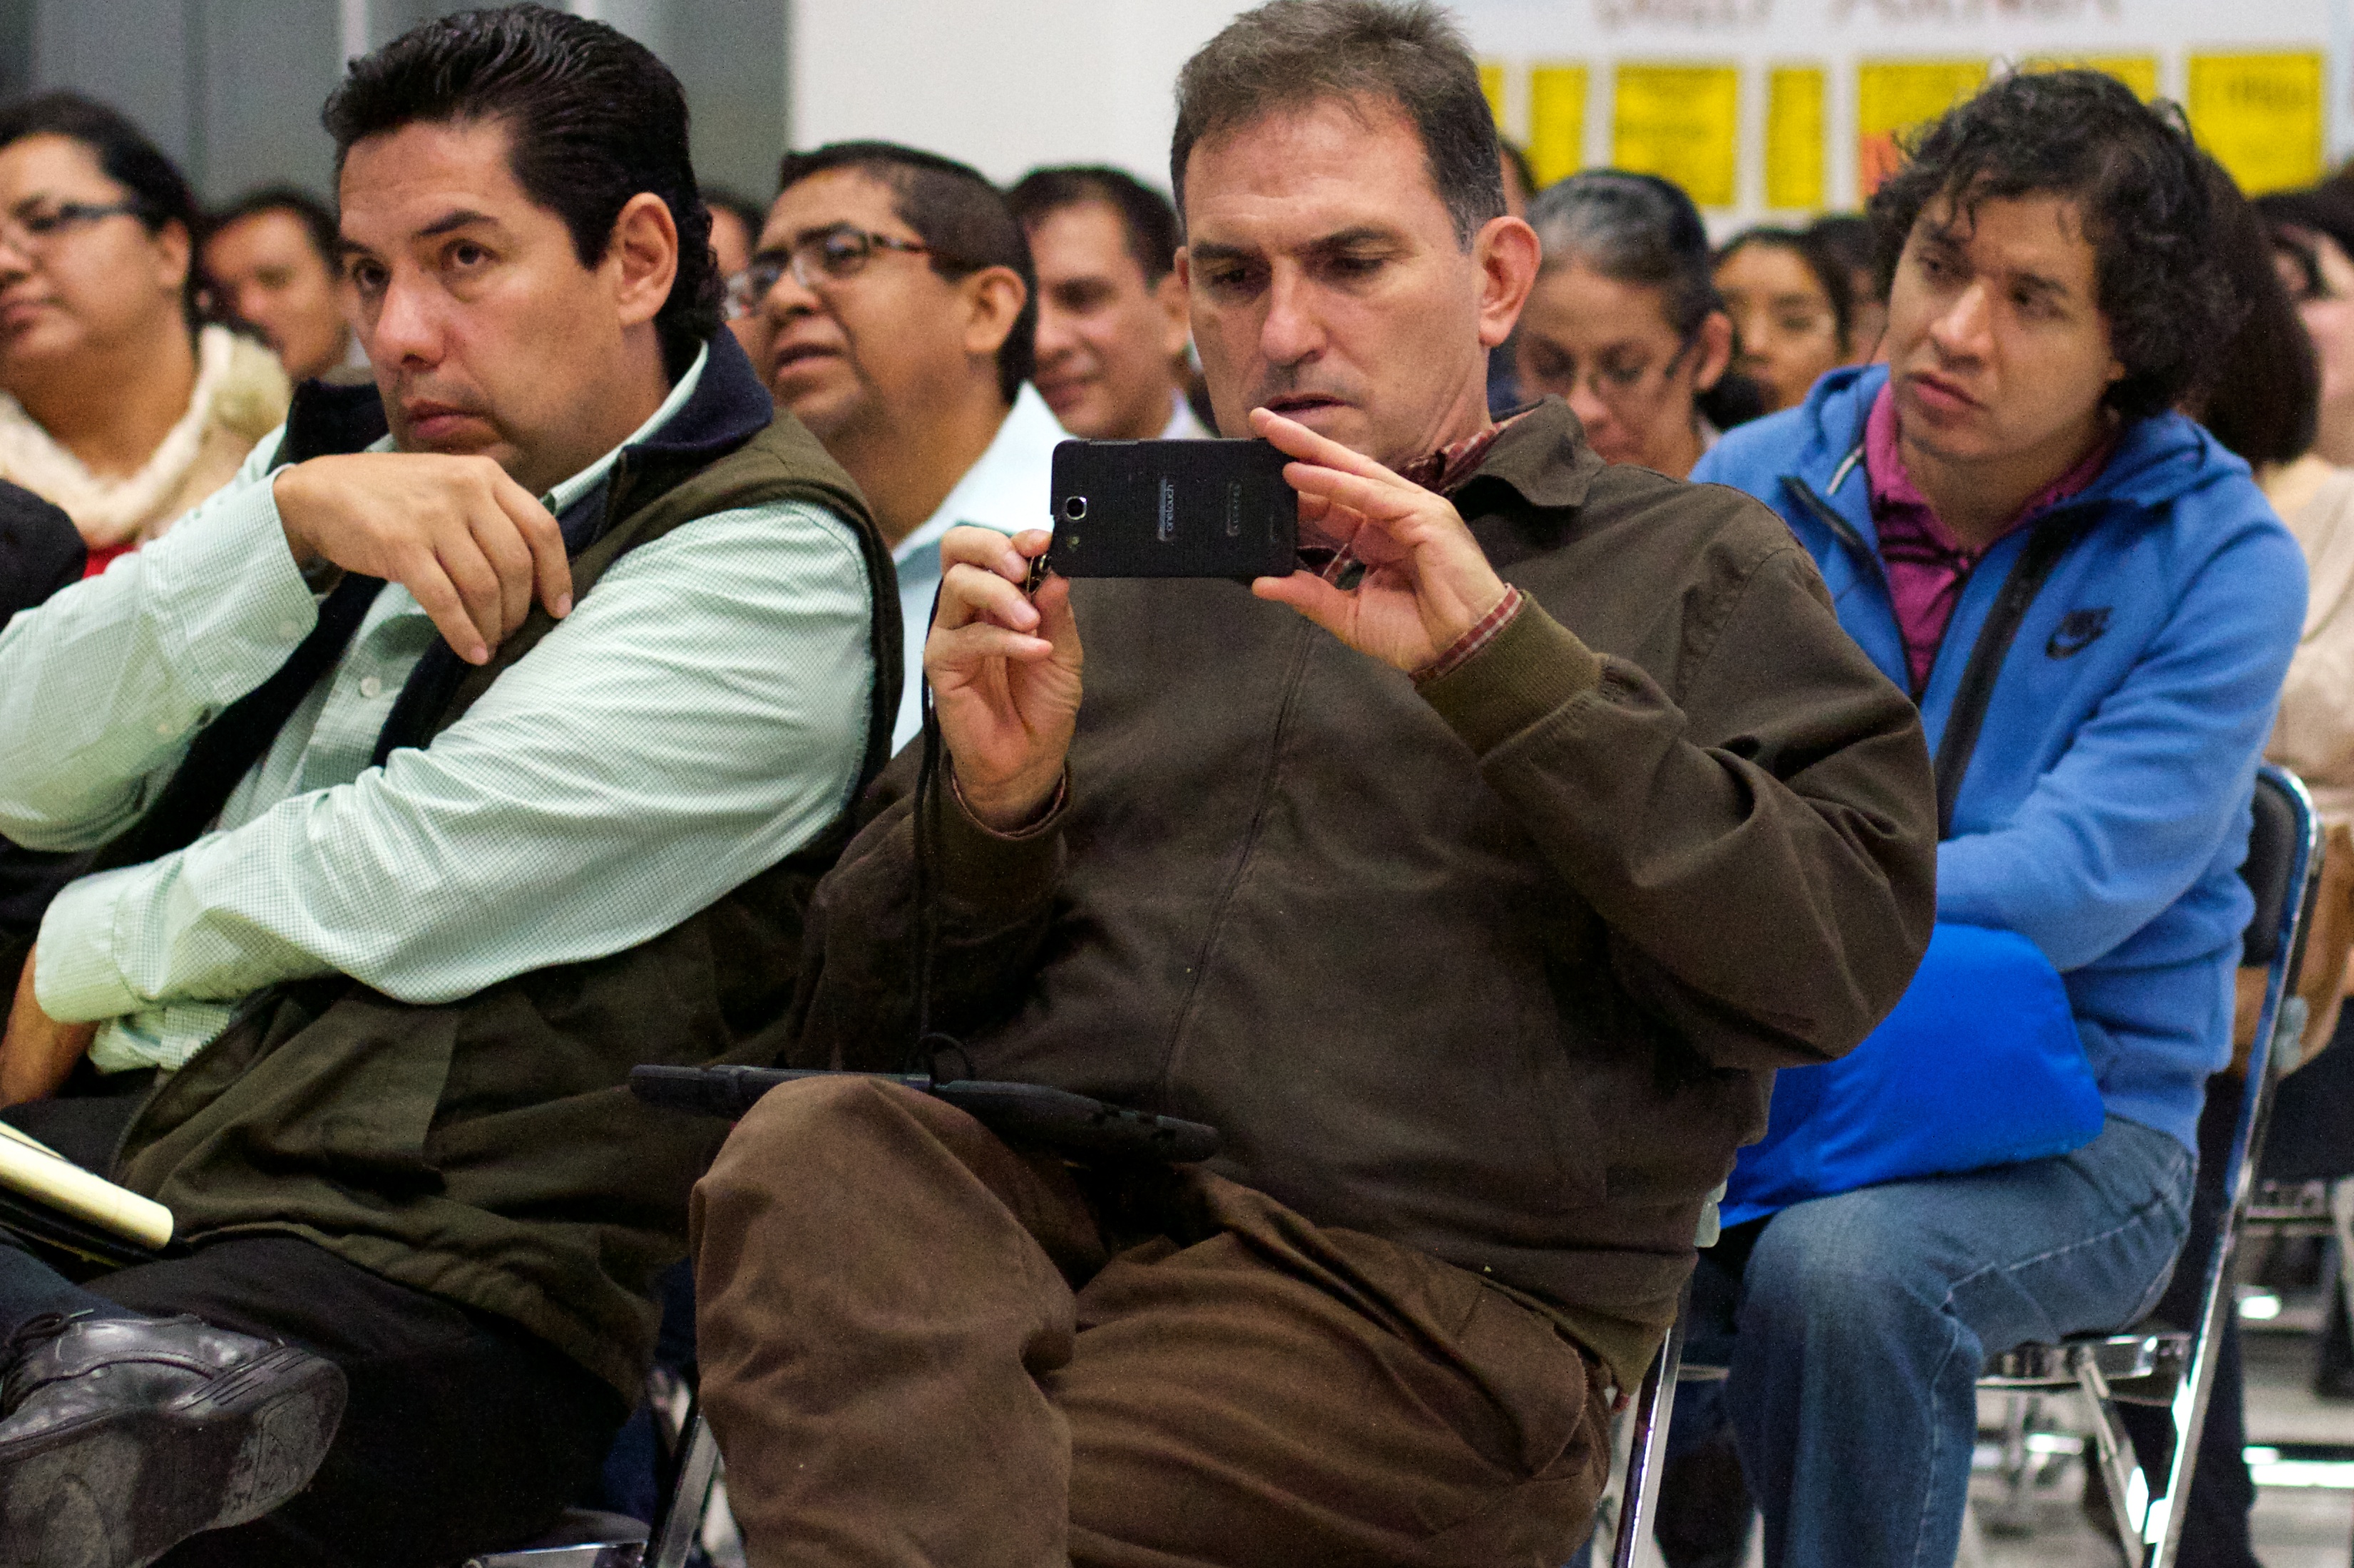
audience, udgagora